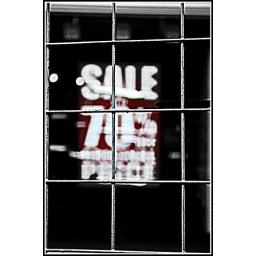
A 70% off sign is all that remains in the window of a shop in Belfast